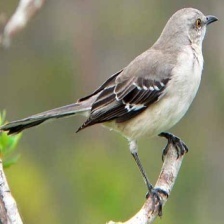
Species: NORTHERN MOCKINGBIRD
Scientific name: MIMUS POLYGLOTTOS